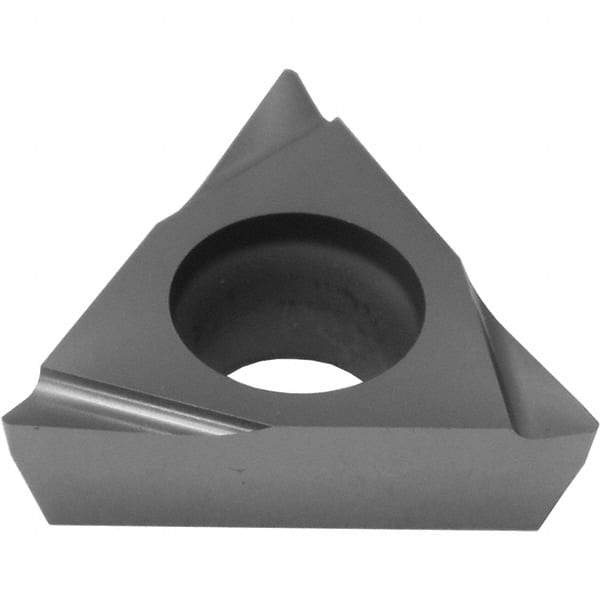
Sumitomo - TPGT222 RFY Grade AC5015S Carbide Turning Insert - TiAlSiN Finish, 60° Triangle, 1/4" Inscr Circle, 1/8" Thick, 0.0313" Corner Radius
Item #: 15117526 Brand: Sumitomo Model #: 10T5217 Exact Tooling IR#: 04 Features and Benefits Solid carbide is extremely heat-resistant and used for high speed applications on cast iron, nonferrous materials, plastics and other tough-to-machine materials. Product Specifications Insert Style TPGT Insert Size 222 Material Carbide Inscribed Circle (Inch) 1/4 Thickness (Inch) 1/8 Corner Radius (Decimal Inch) 0.0313 Manufacturer's Grade AC5015S Coating TiAlSiN Material Grade S10 Chip Breaker RFY Hole Diameter (Decimal Inch) 0.1300 Rake Positive Rake Angle 15 Relief Angle 11 Proprietary Coating Designation Absotech Bronze Coating Process PVD Included Angle 60 Cutting Direction Right Hand Insert Hand Right Hand Series AC5000S Insert Holding Method Screw-On FullRadius No Shape Triangular
Brand: Sumitomo
Category: Hardware > Hardware Accessories > Tool Storage & Organization > Tool Organizer Liners & Inserts > Tool Box Inserts